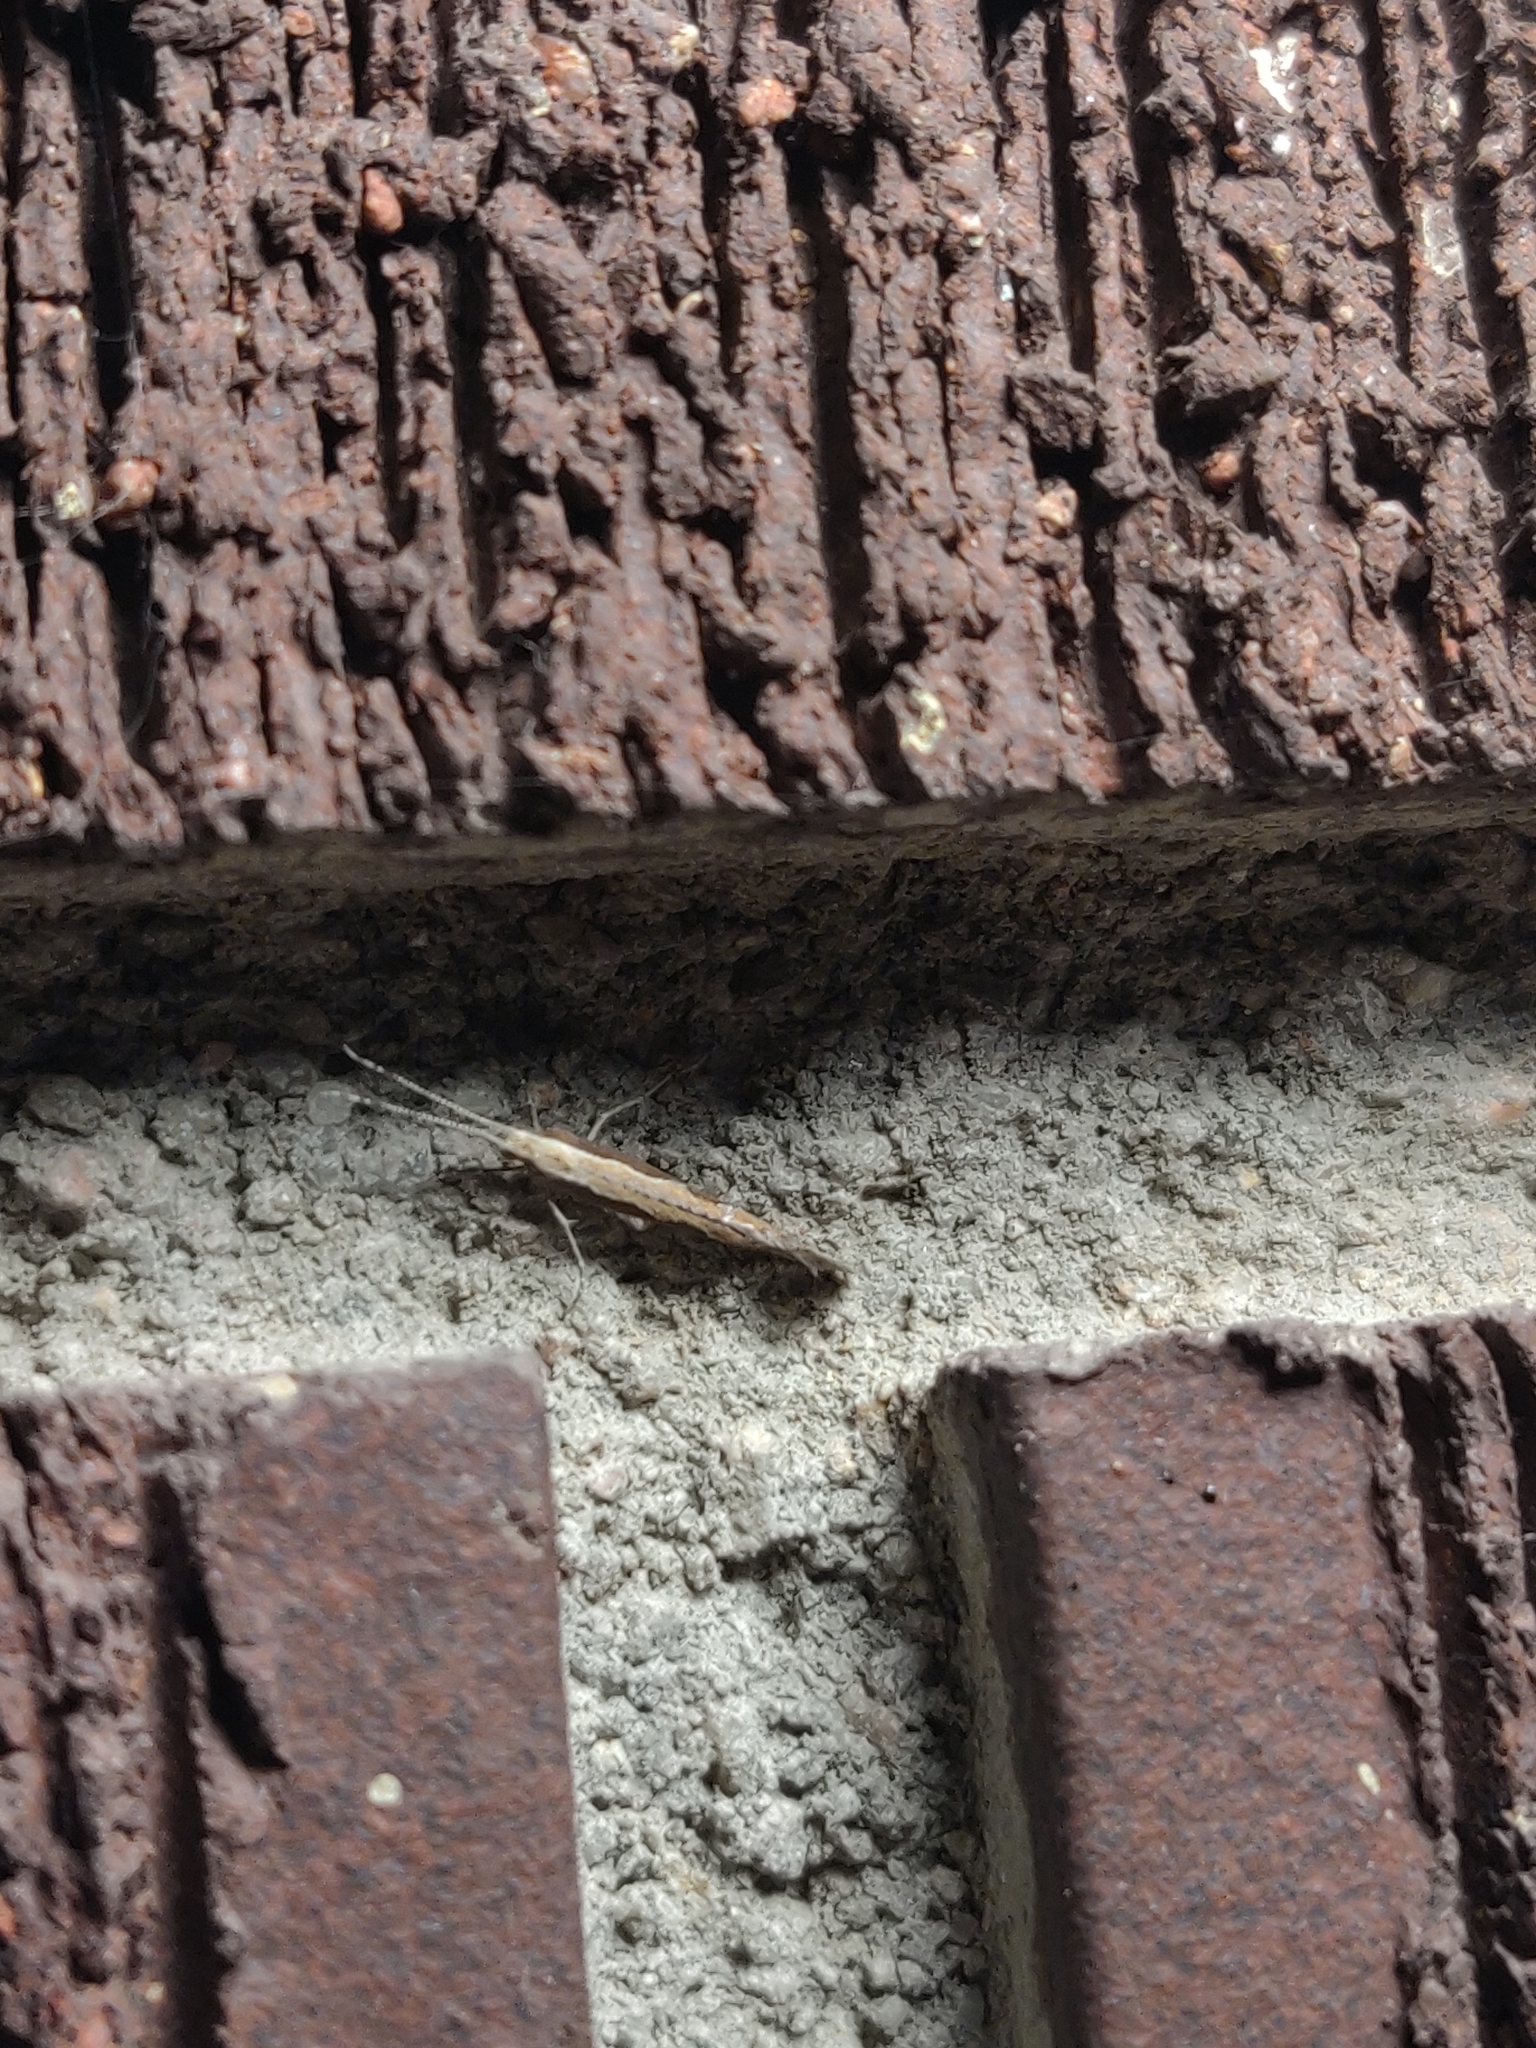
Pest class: diamondback_moth